Mexico City

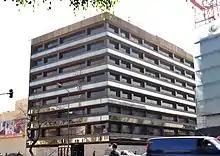
Televisa headquarters in Mexico City

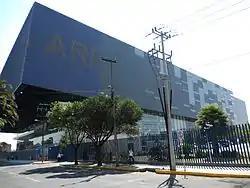
Mexico City Arena

Mexico City has numerous museums dedicated to art, including Mexican colonial, modern and contemporary art, and international art. The Museo Tamayo was opened in the mid-1980s to house the collection of international contemporary art donated by Mexican painter Rufino Tamayo. The collection includes pieces by Picasso, Klee, Kandinsky, Warhol and many others, though most of the collection is stored while visiting exhibits are shown. The Museo de Arte Moderno is a repository of Mexican artists from the 20th century, including Rivera, Orozco, Siqueiros, Kahlo, Gerzso, Carrington, Tamayo, and also regularly hosts temporary exhibits of international modern art. In southern Mexico City, the Carrillo Gil Museum showcases avant-garde artists, as does the Museo Universitario Arte Contemporáneo, designed by Mexican architect Teodoro González de León, inaugurated in late 2008.